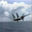
Label: airplane